Elisabeth Erke

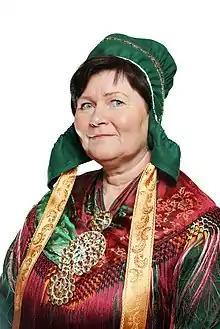
Elisabeth Erke (2017)

Elisabeth Erke (born 8 September 1962) is a Norwegian Sami educator and politician.